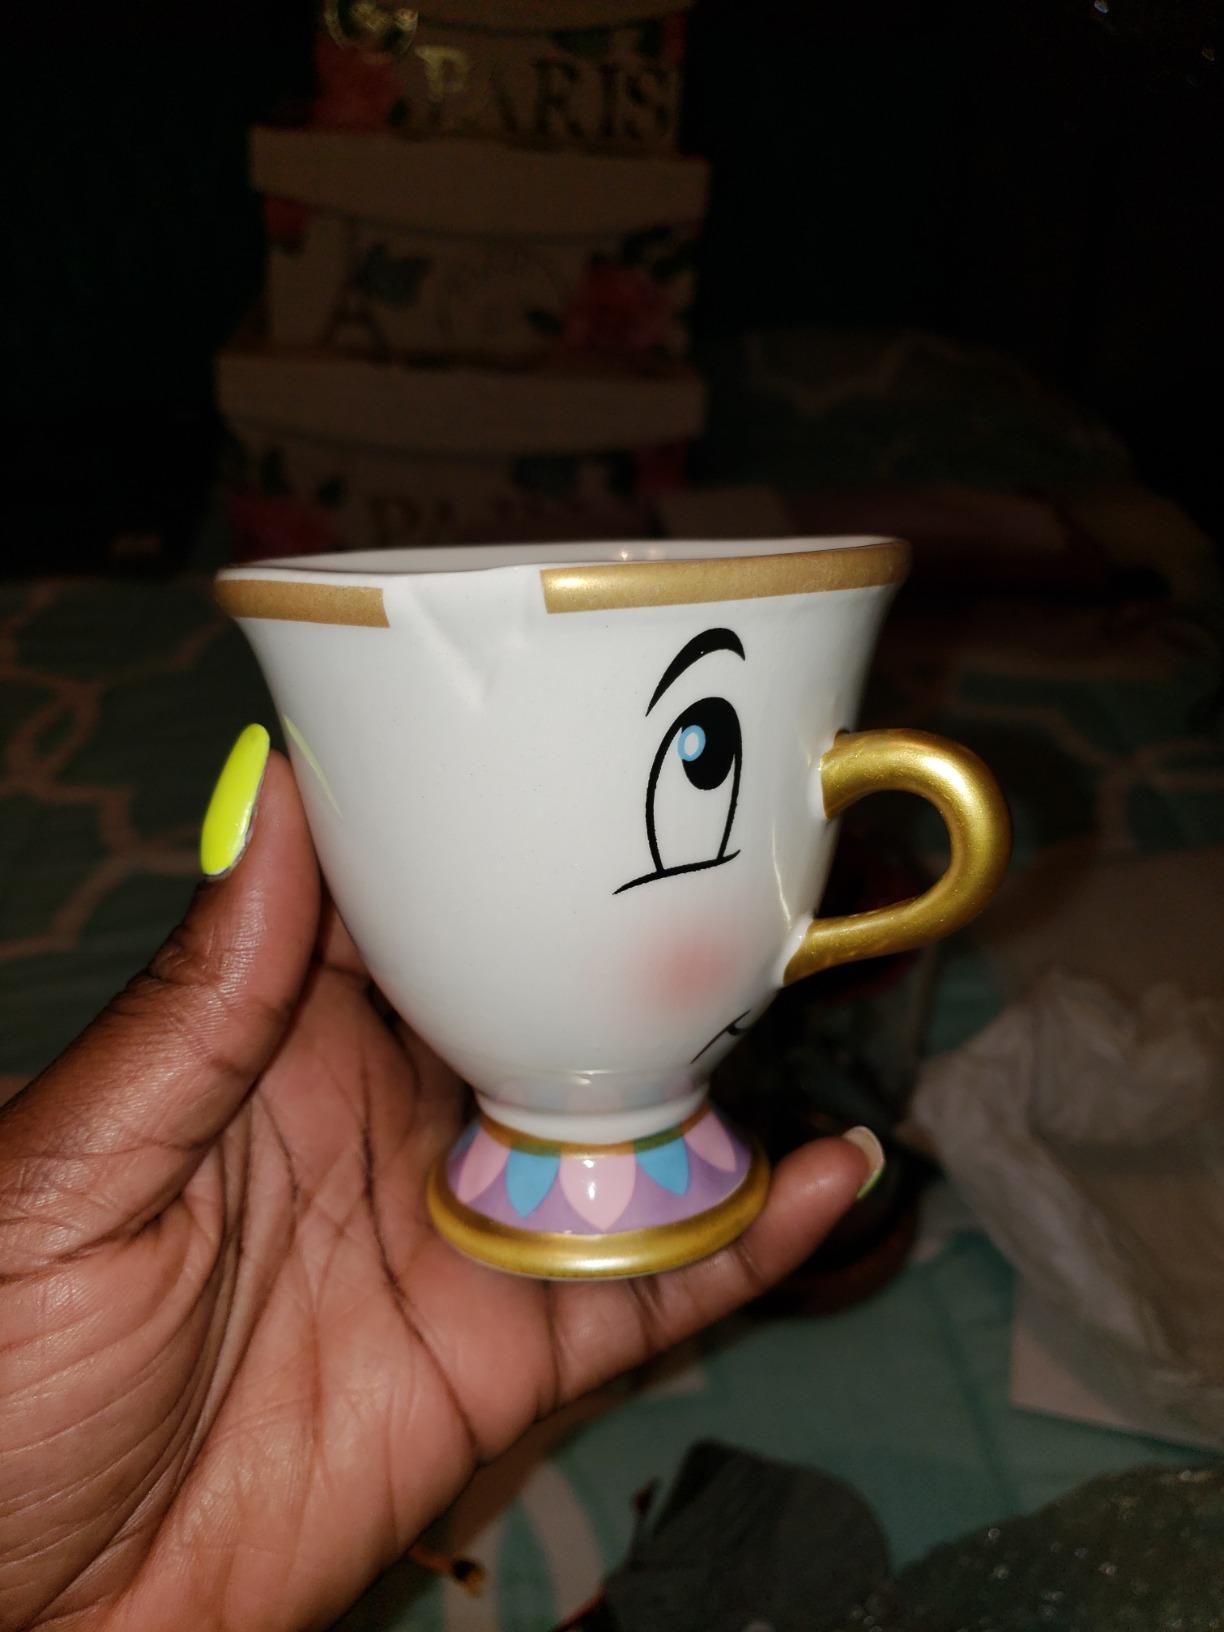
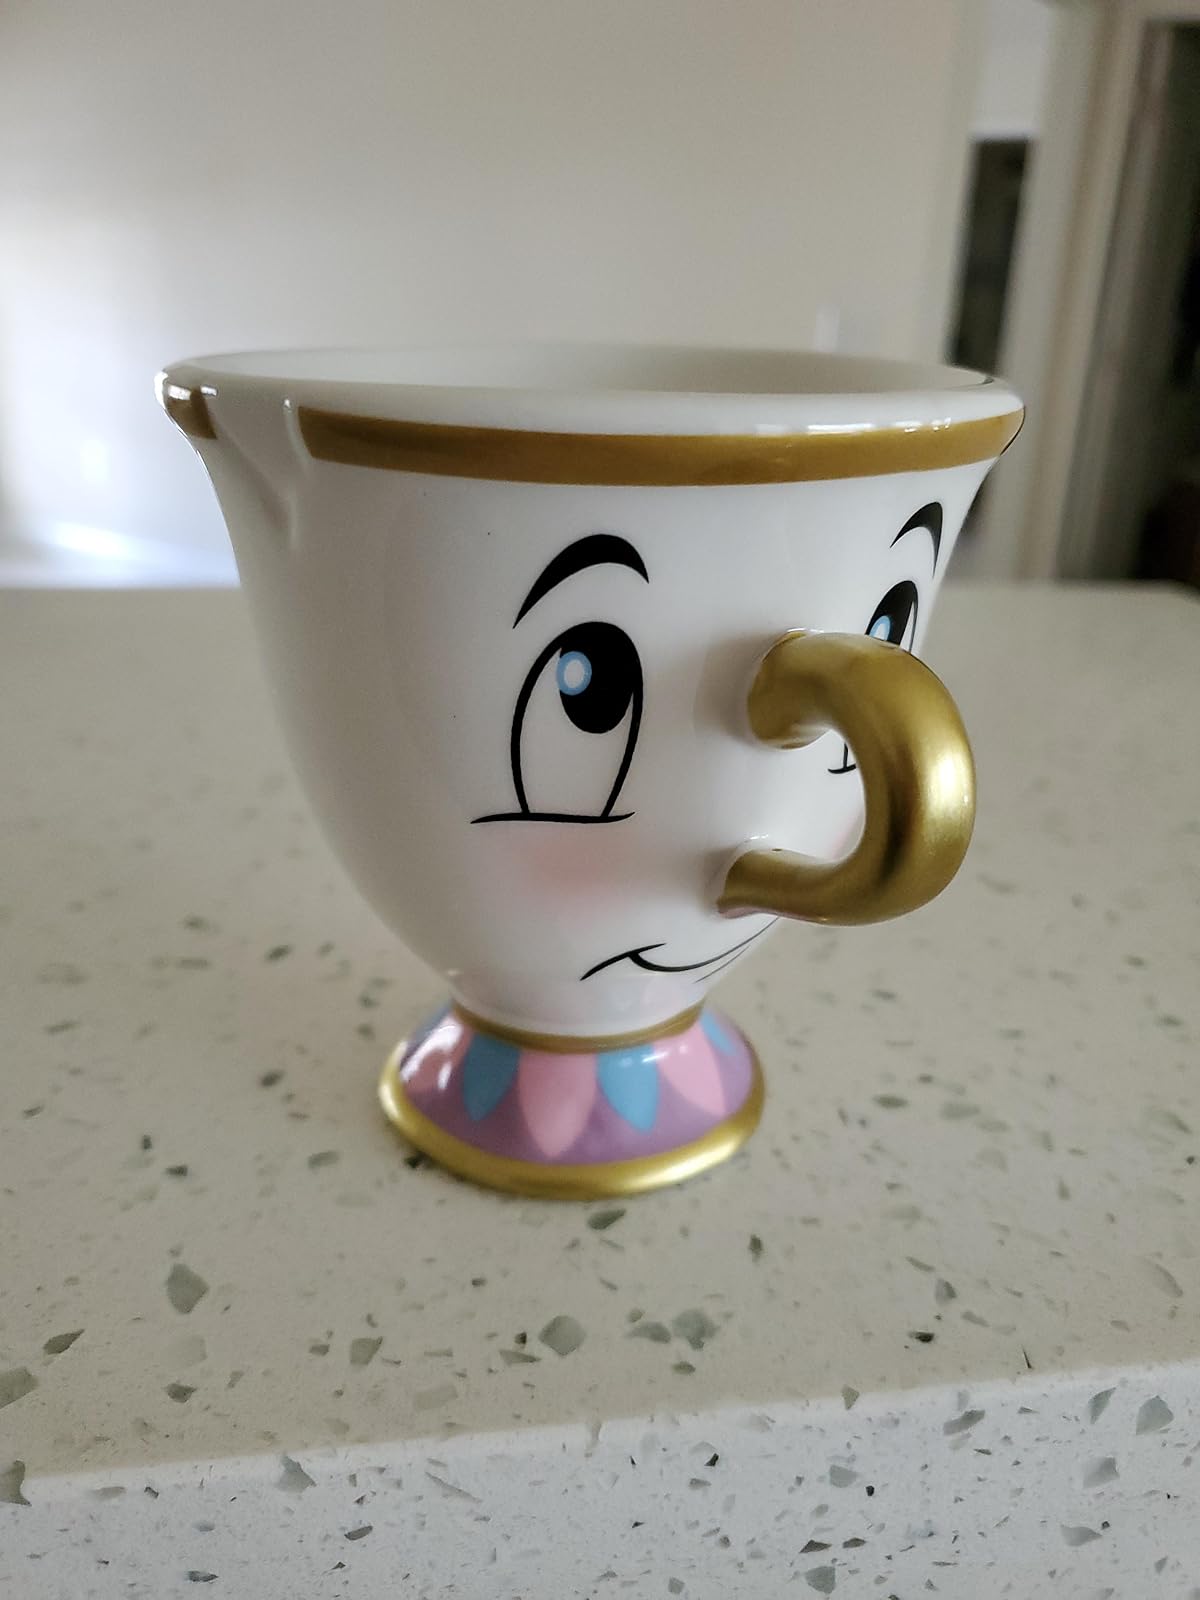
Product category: items_mug
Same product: yes